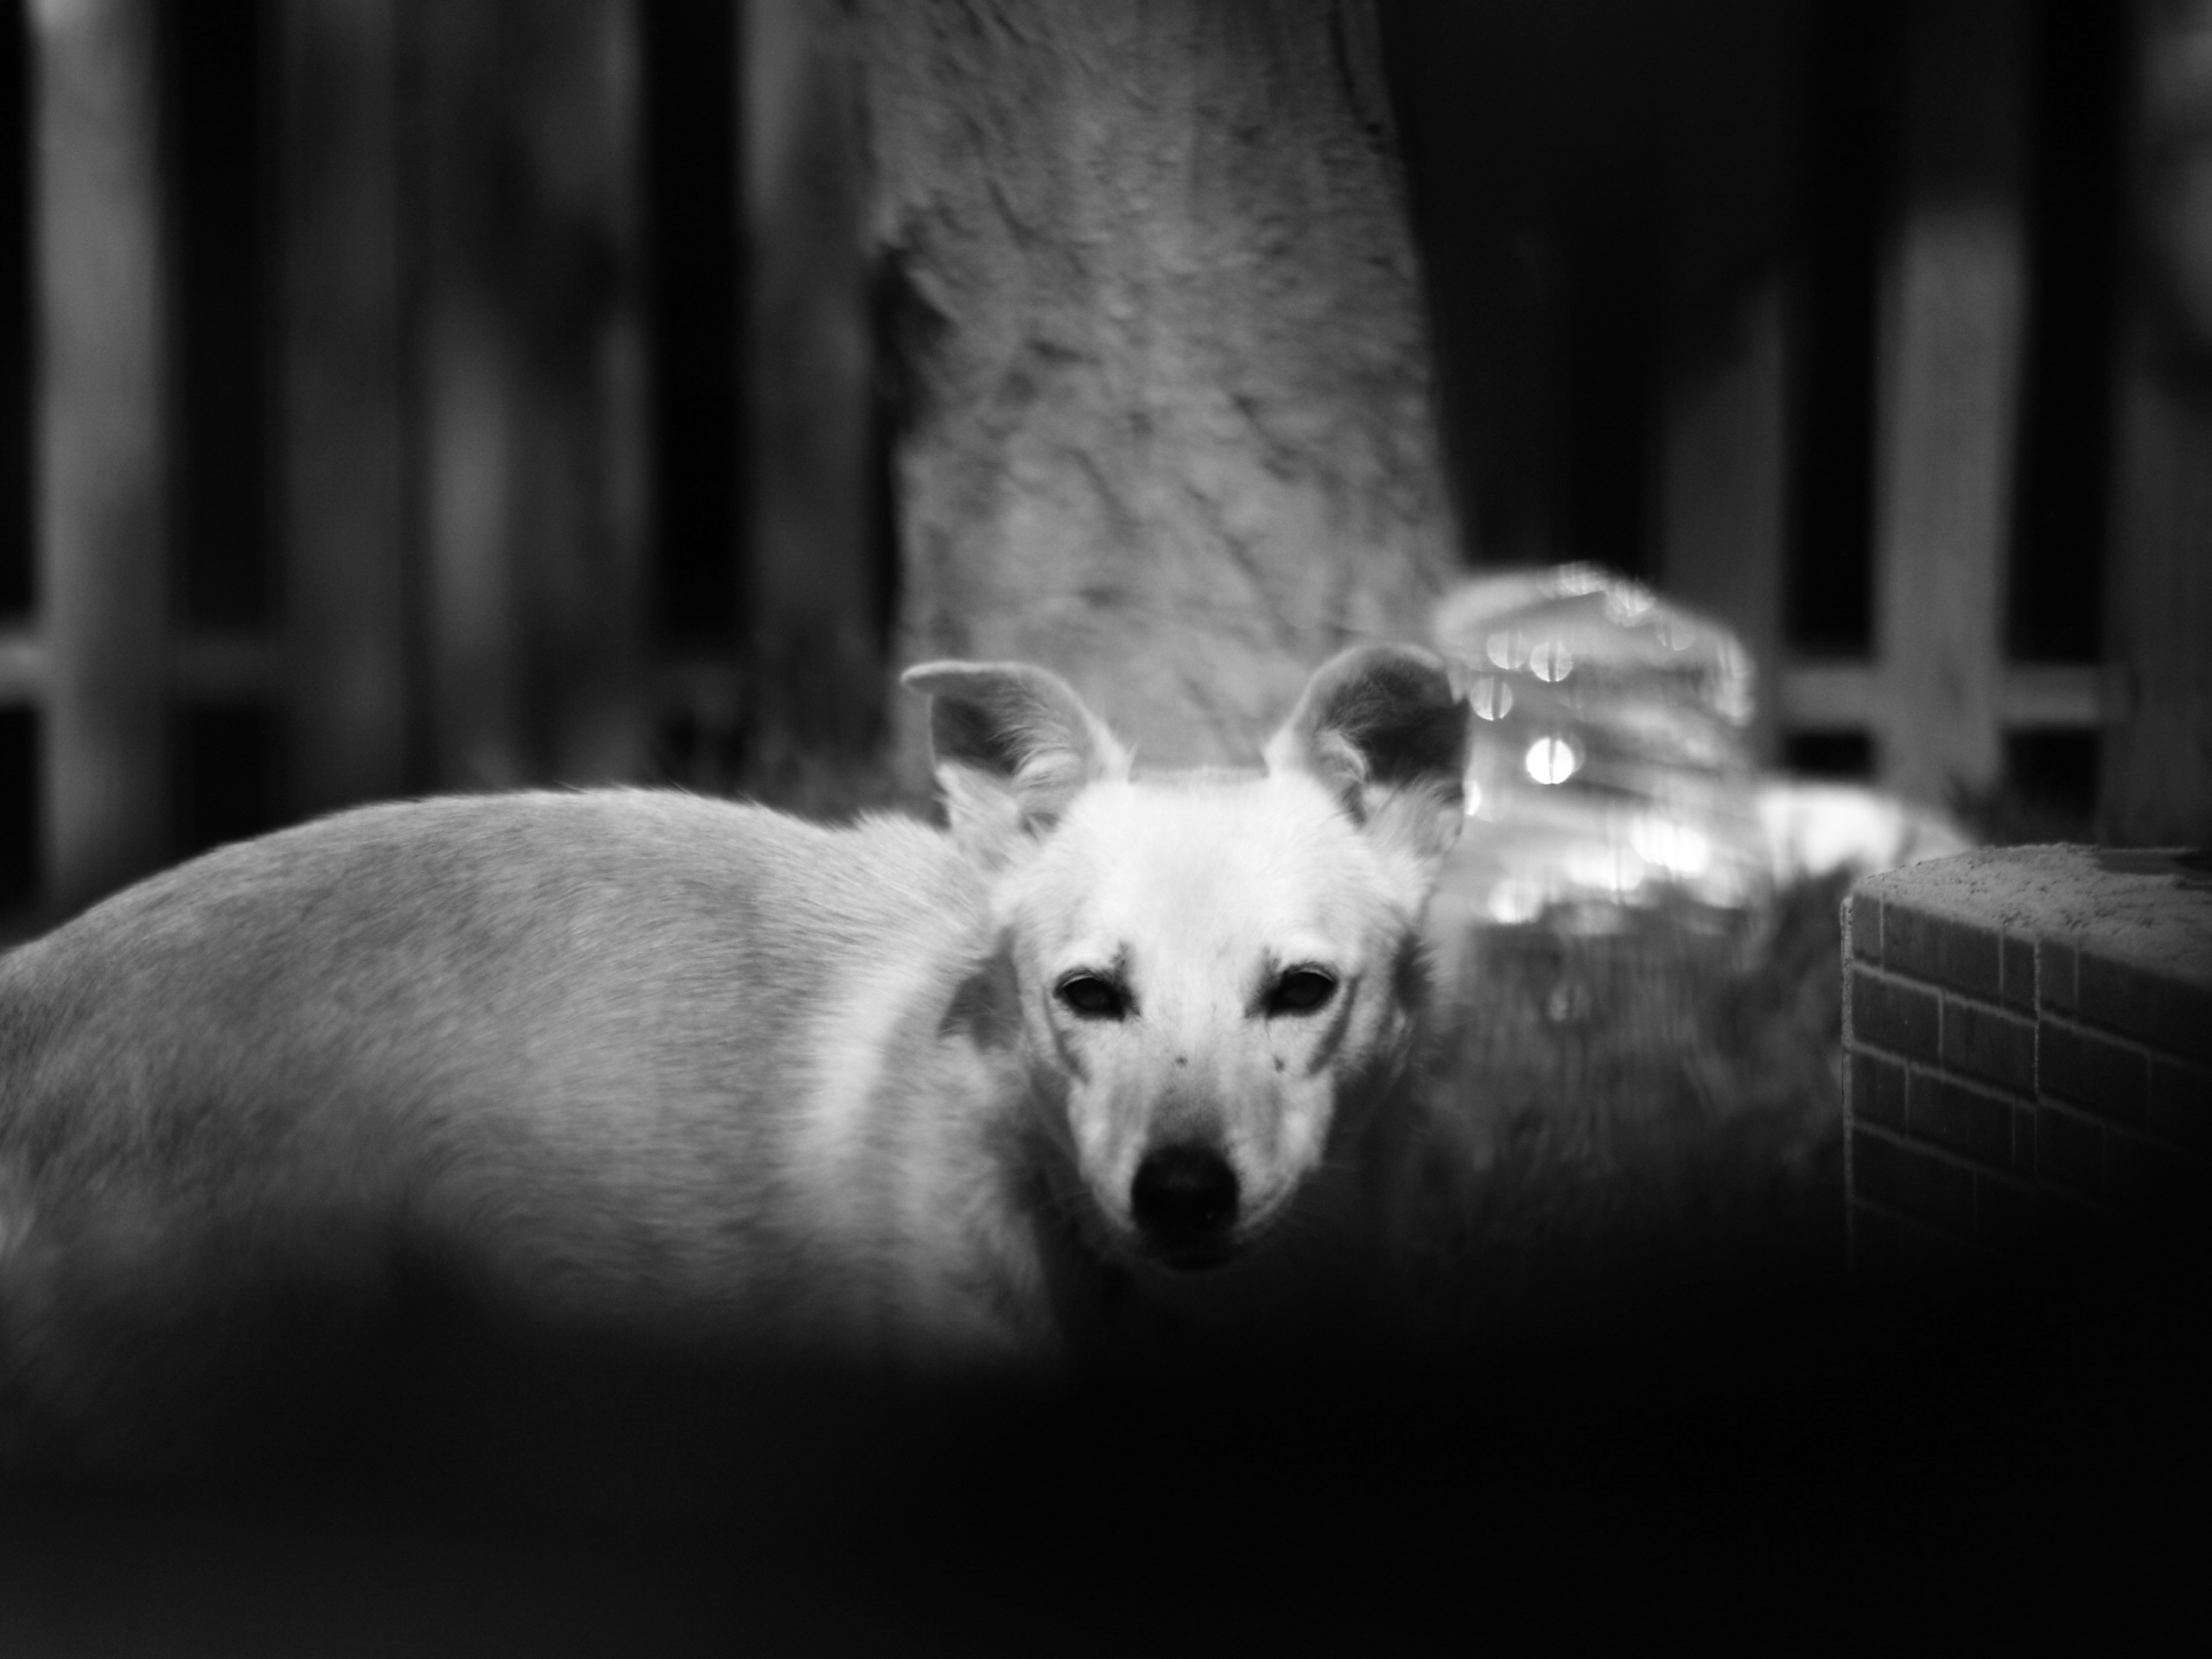
black and white, white, photography, mammal, darkness, black, monochrome, vertebrate, monochrome photography